Tina Müller

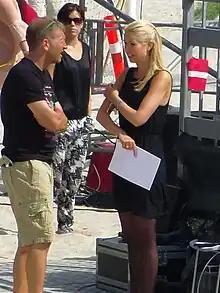
Tina Müller with Christian Dalmose at the 2013 European Beach Handball Championship

Tina Müller (born 1 December 1977 in Ringsted) is a Danish sports journalist and television presenter who hosted the Dansk Melodi Grand Prix 2021 and the 2022 edition, both on DR1. She was the spokesperson for Denmark's jury votes in the final of the Eurovision Song Contest 2021, 2022, and again in 2023.